History of Jaisalmer

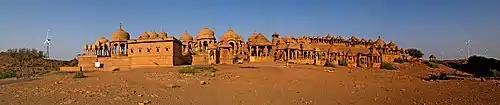
Bada Bagh panorama

Derawar fort was first built in the 9th century CE by Maharaja of Parmar Rajputs, which was admired by "Rai Jajja Bhutta", a Hindu Rajput ruler of the Bhutta clan, and supported Rawal Deoraj Bhati the king of Jaisalmer and residents of Bahawalpur. The fort was initially known as "Dera Rawal", and later referred to as "Dera Rawar", which with the passage of time came to be pronounced "Derawar", its present name.